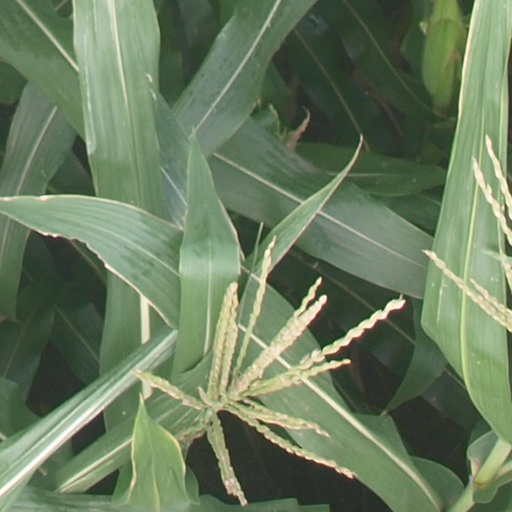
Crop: maize; corn